Petaling Jaya City Council

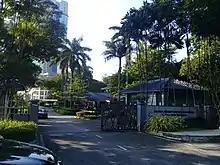
Department of Landscape and Urban Greenery in Kelana Jaya.

The Petaling Jaya City Council is subdivided into twenty-four zones that cover the entire authority. Each zone comprises the different sections of Petaling Jaya.